Benny Dagan

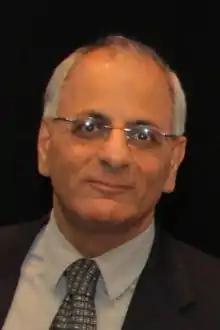
Benny Dagan (2012)

Benny Dagan (born January 2, 1957) is the Israeli Ambassador to Denmark. He also served as Ambassador of Israel to Sweden (2008-2012) prior to which he was the deputy head of the Center for Policy Research at the Israel Ministry of Foreign Affairs, and head of the Middle East Affairs Bureau of the Center (2003–2008).